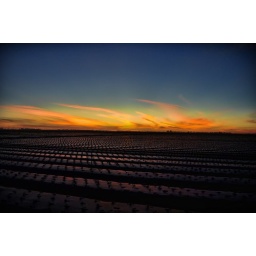
Shot of barn and field right off 5th street in Oxnard, Ca